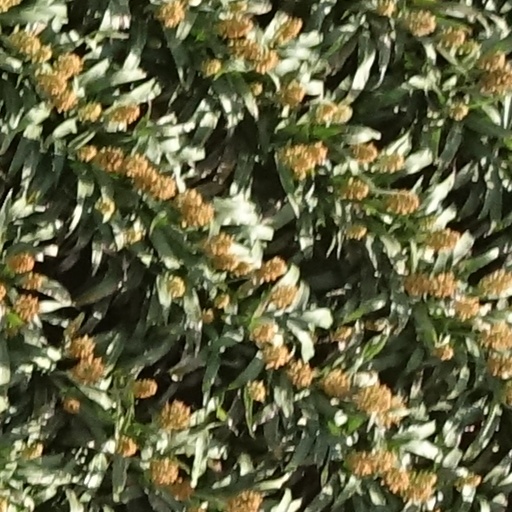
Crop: sorghum